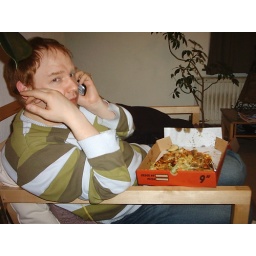
Eating a kebab so big it came in a pizza box